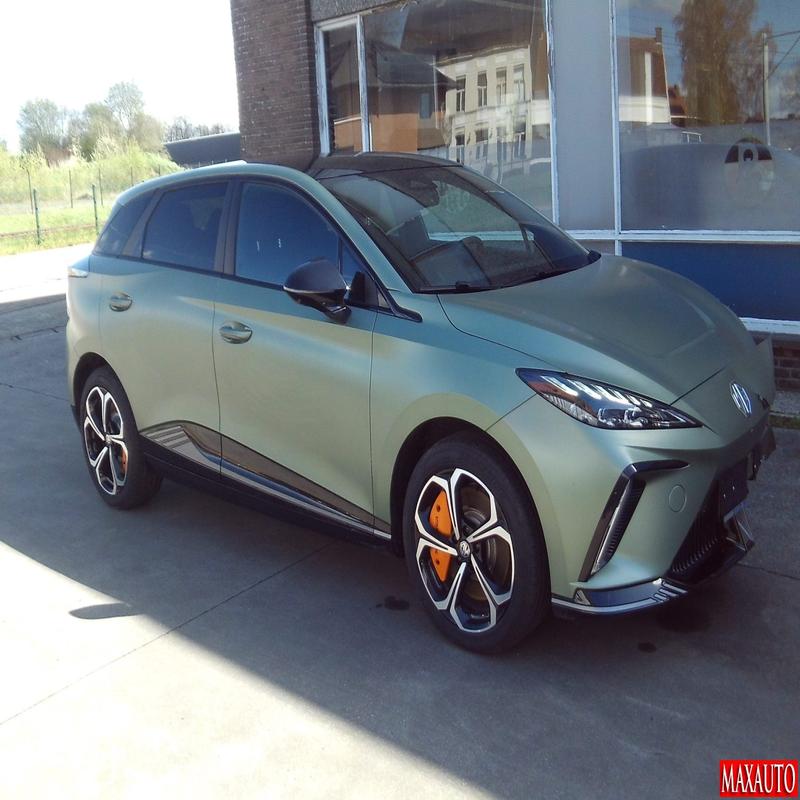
Aucun dommage détecté.
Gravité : aucun